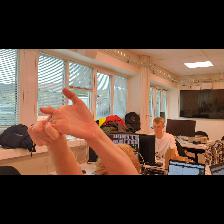
Label: Human